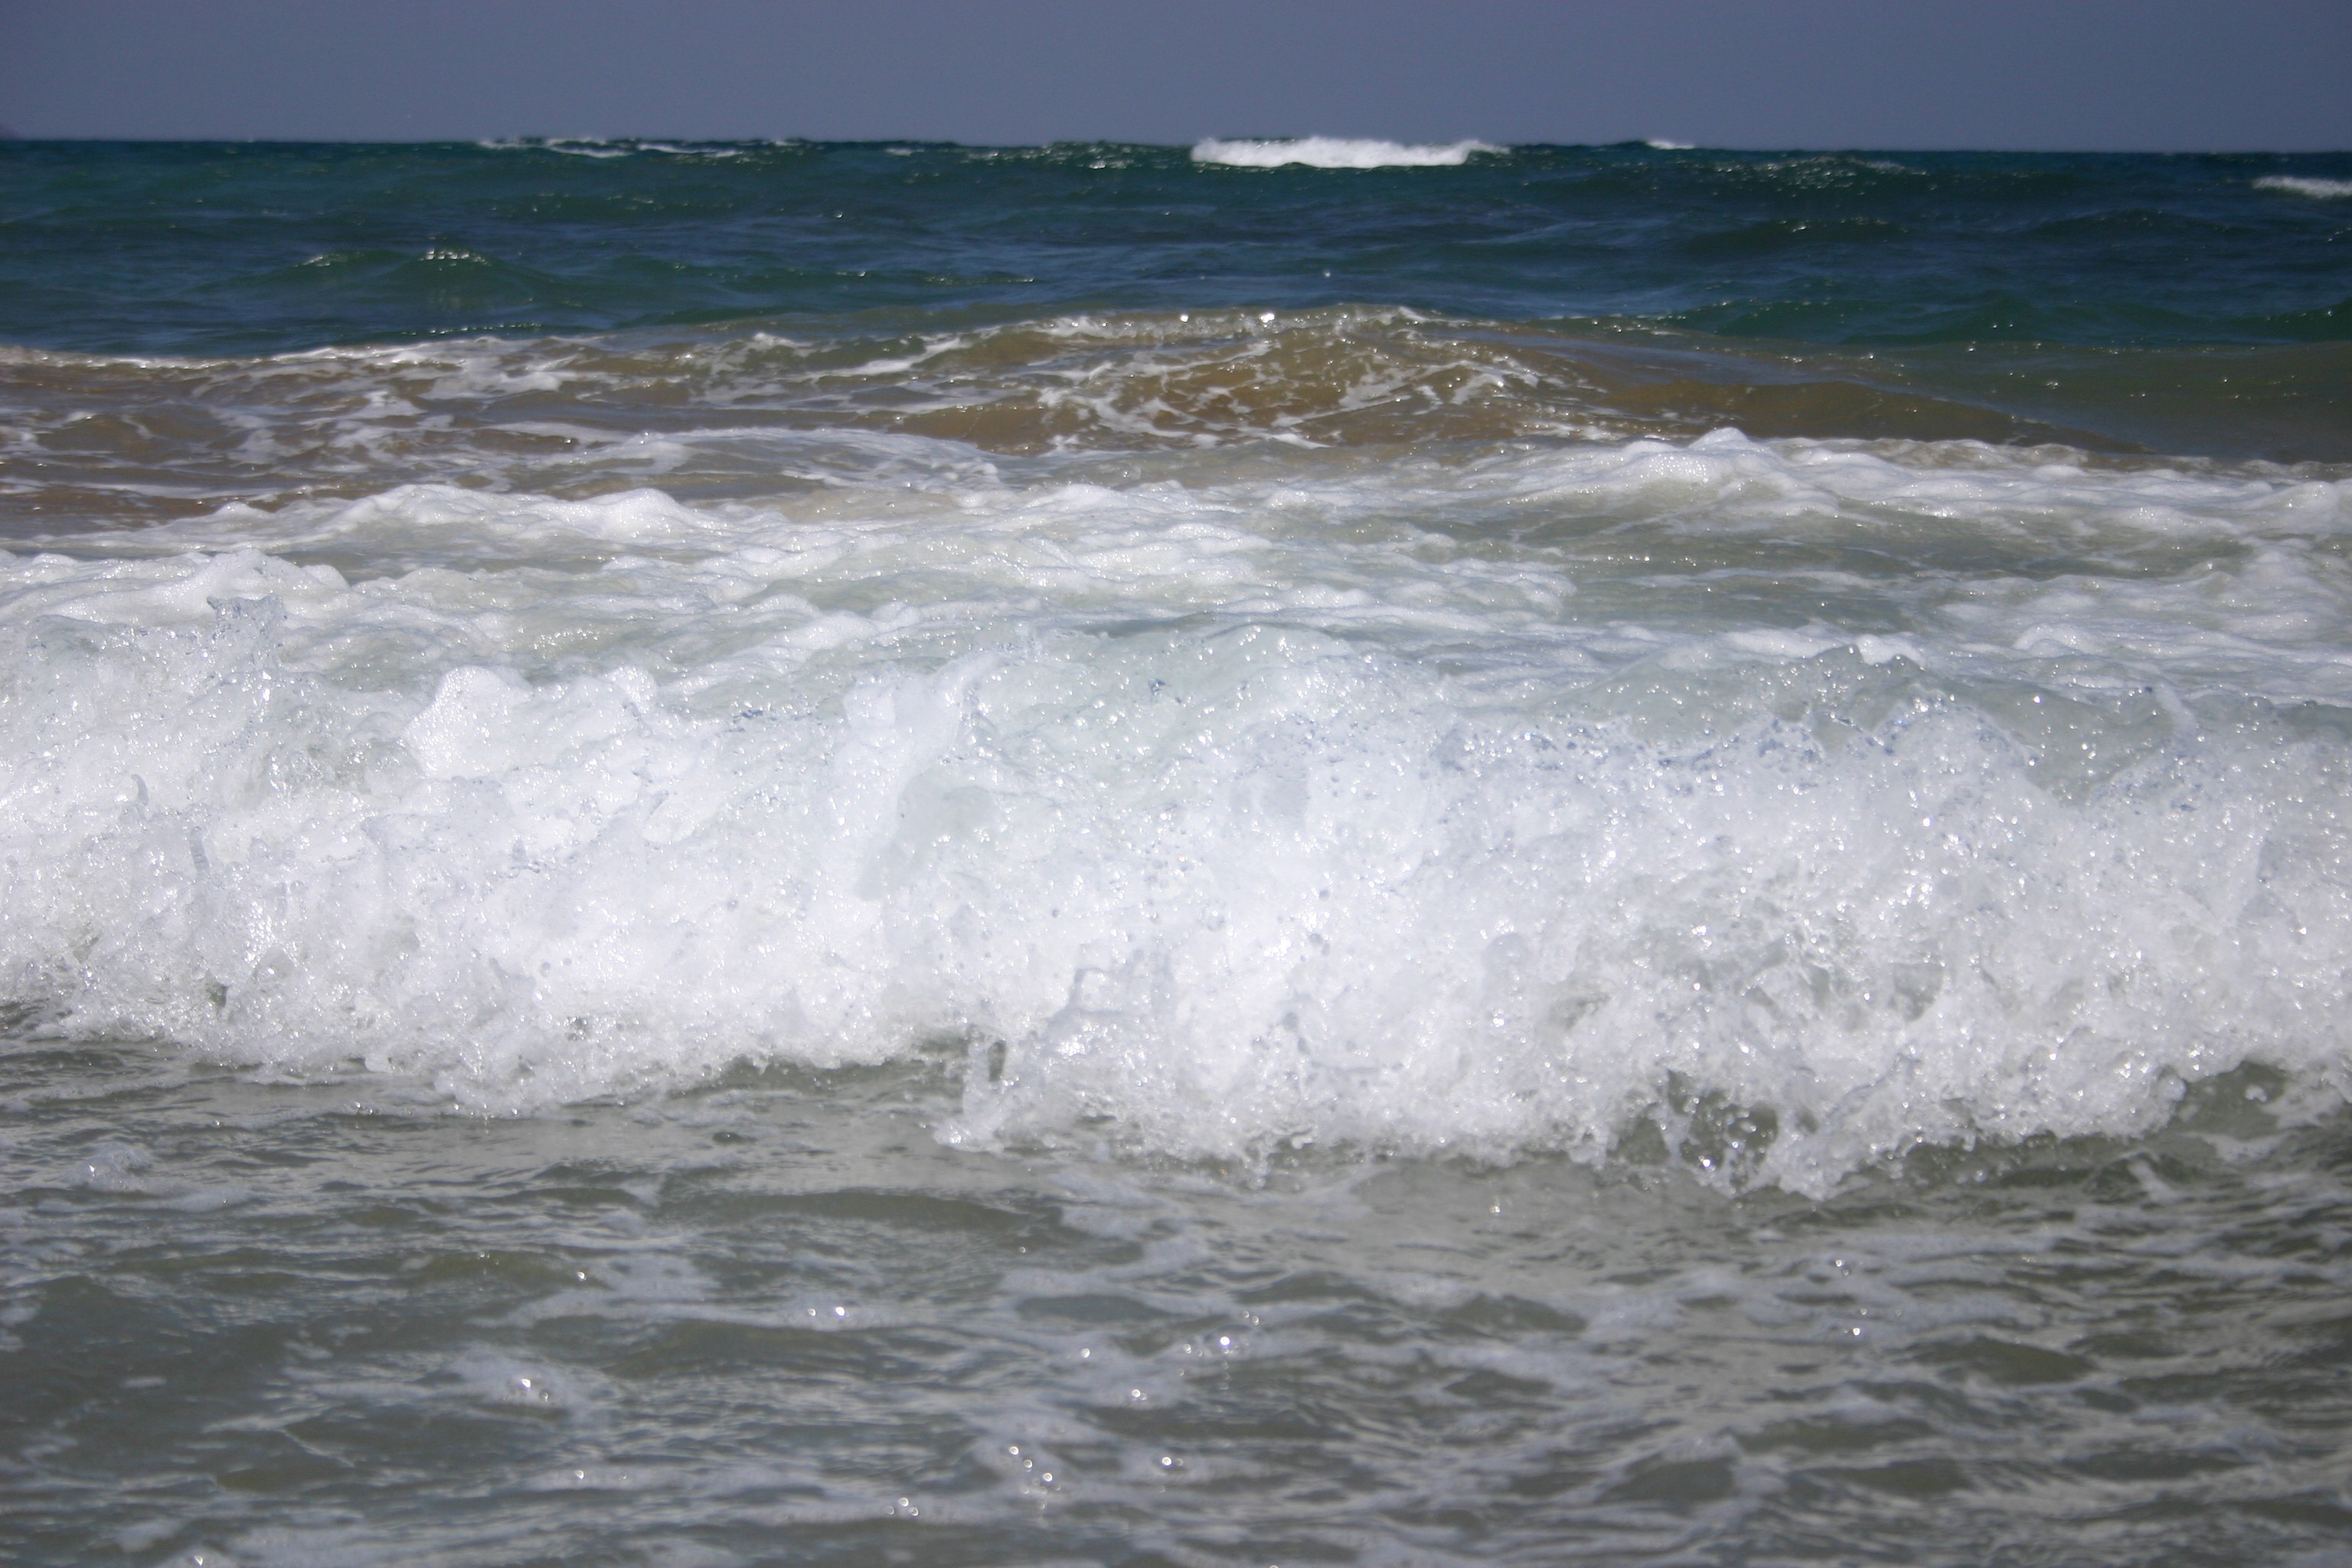
beach, sea, coast, water, rock, ocean, shore, wave, wind, holiday, body of water, holidays, greece, crete, wind wave